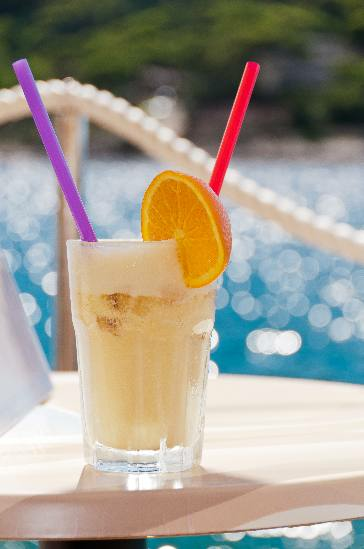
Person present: No